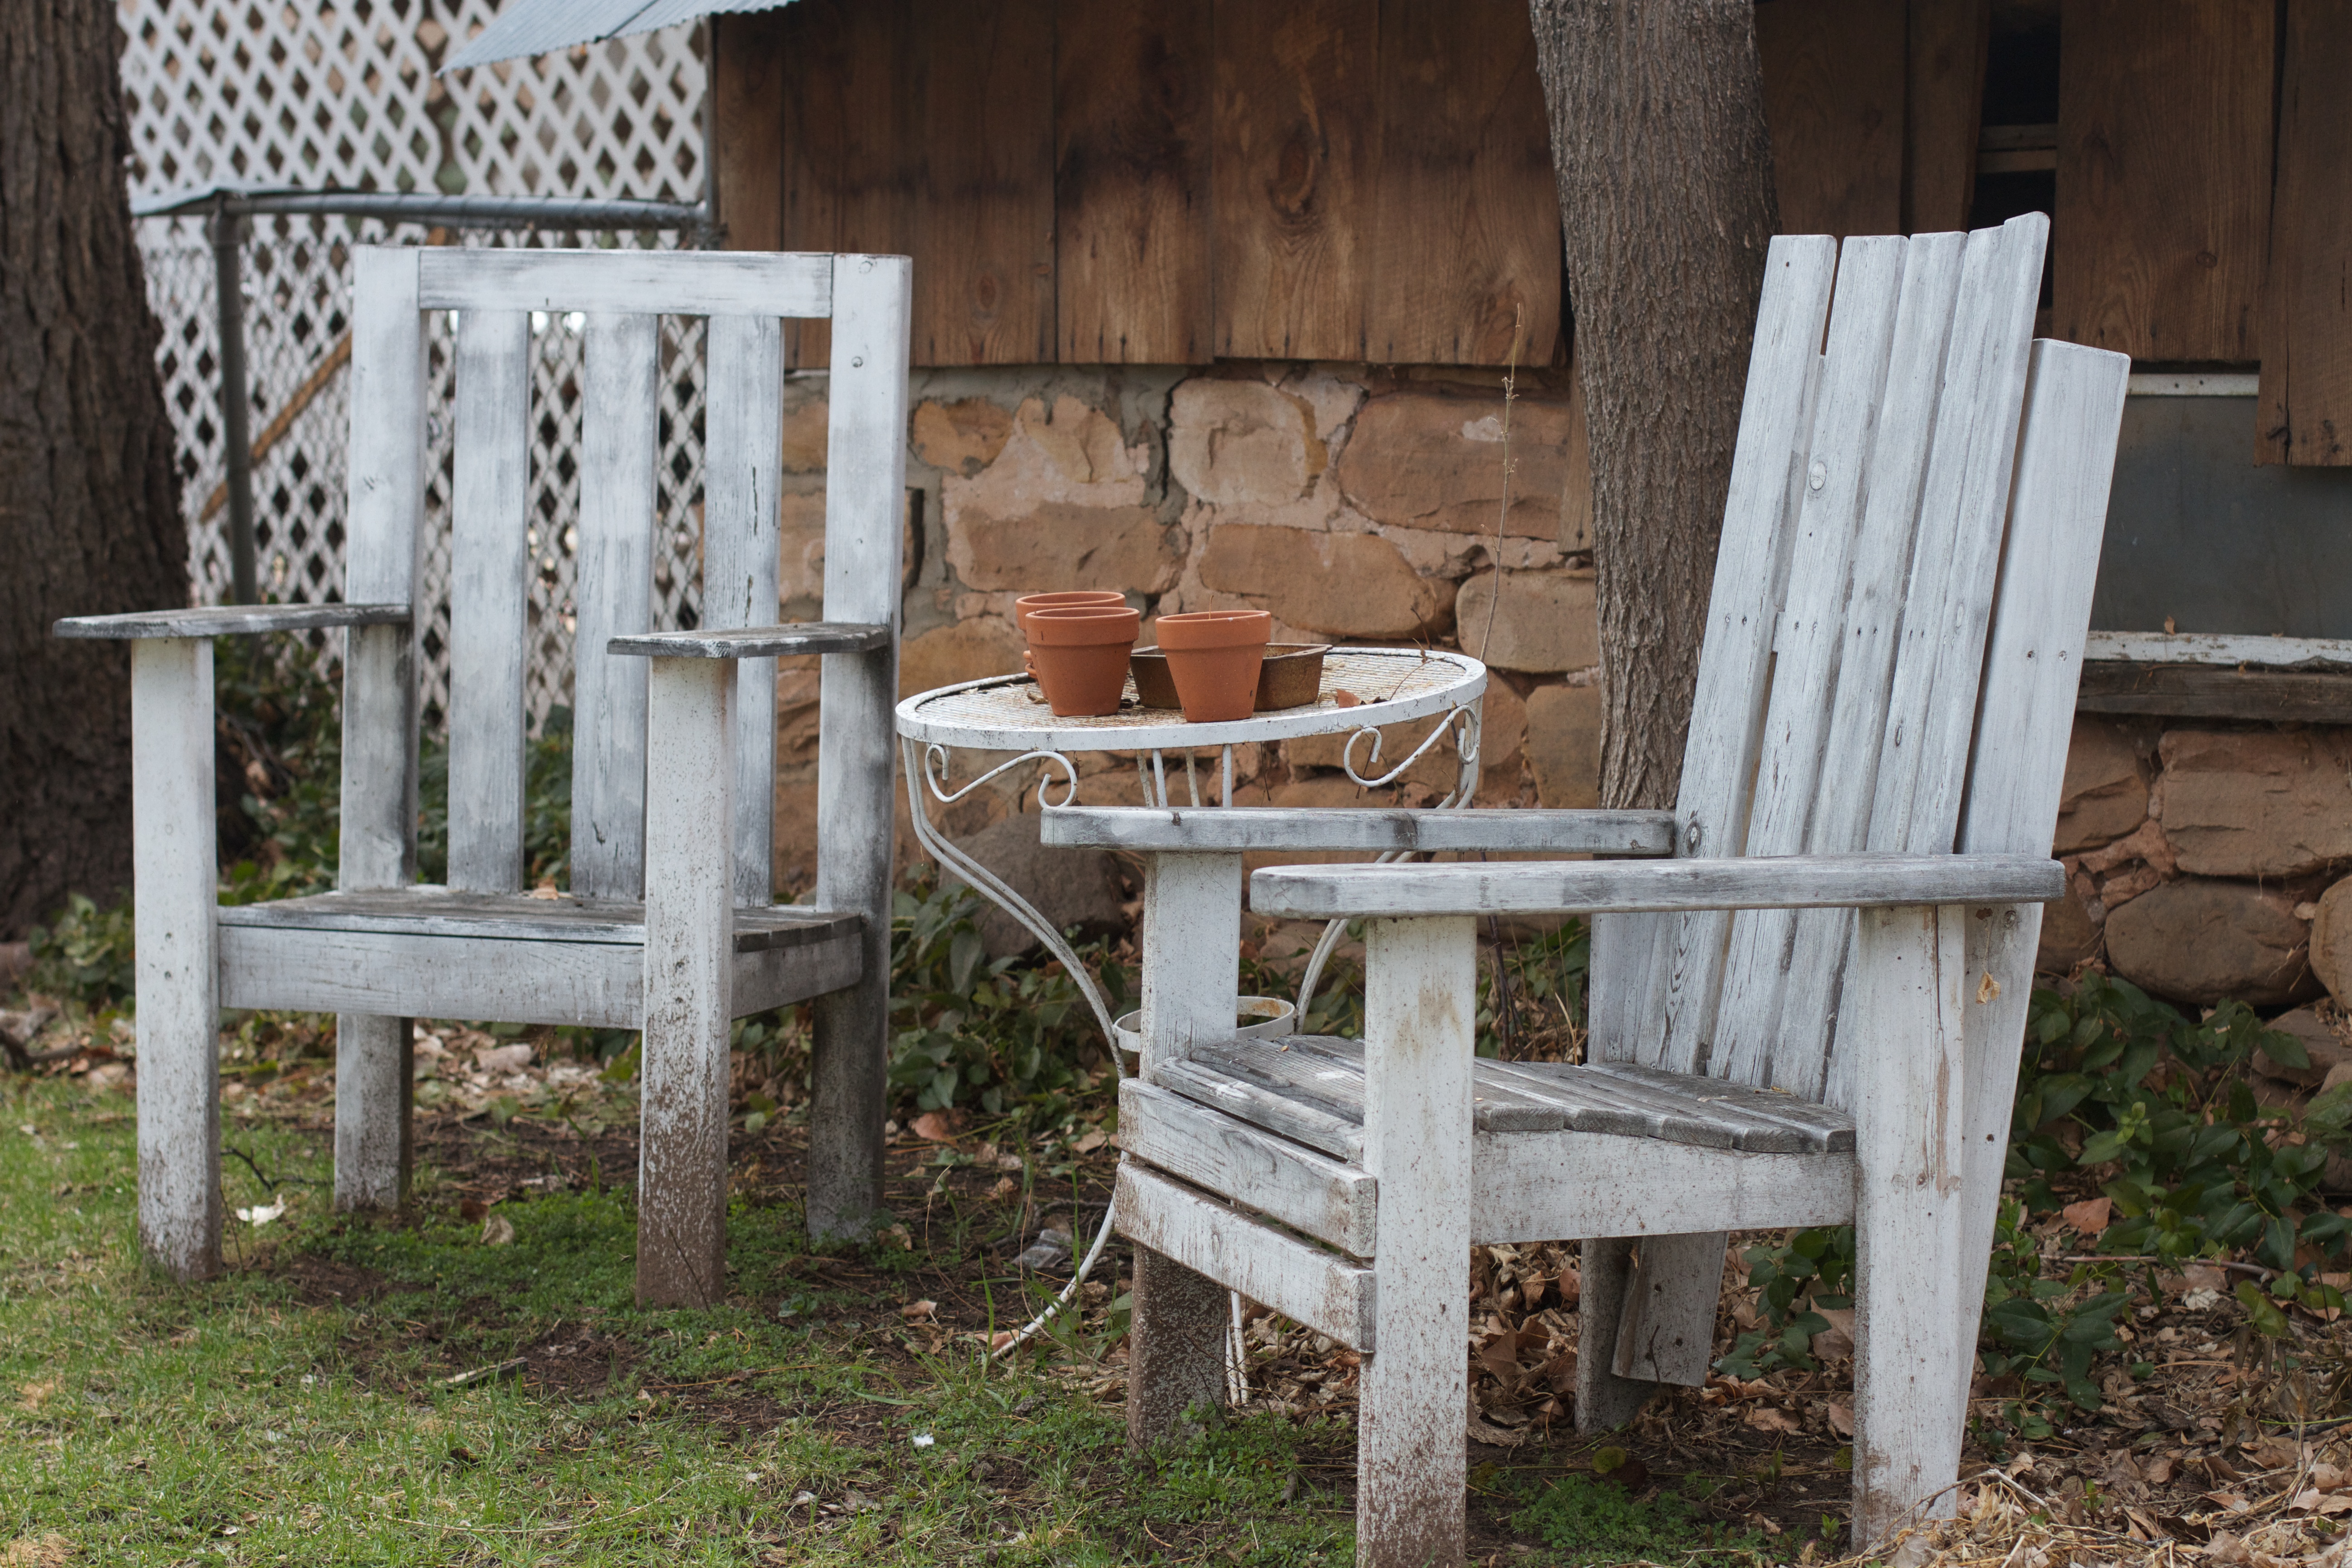
table, wood, bench, house, chair, home, porch, cottage, backyard, furniture, room, farmhouse, yard, randallhouse, outdoor structure